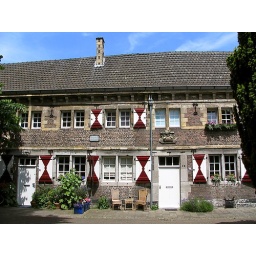
Old houses behind the wall in Maastricht